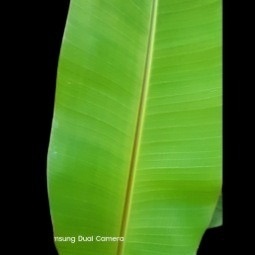
Label: Healthy